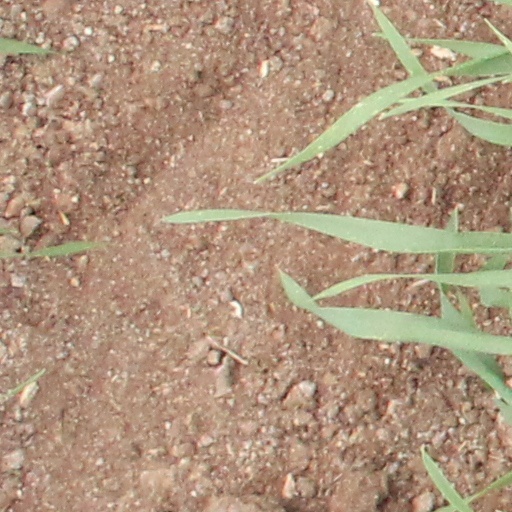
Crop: wheat